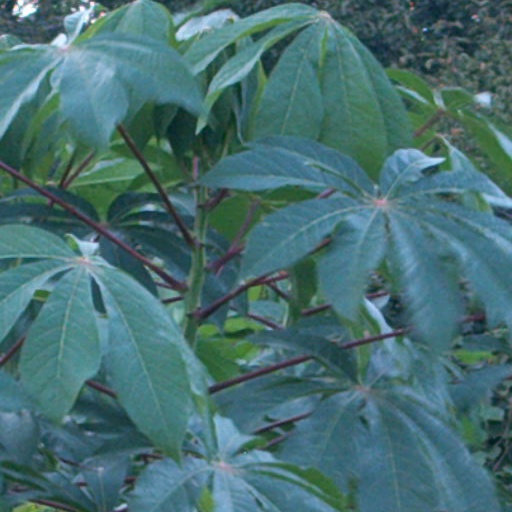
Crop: cassava